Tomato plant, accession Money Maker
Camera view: horizontal (90 deg, fisheye); turntable rotation: 300 degrees
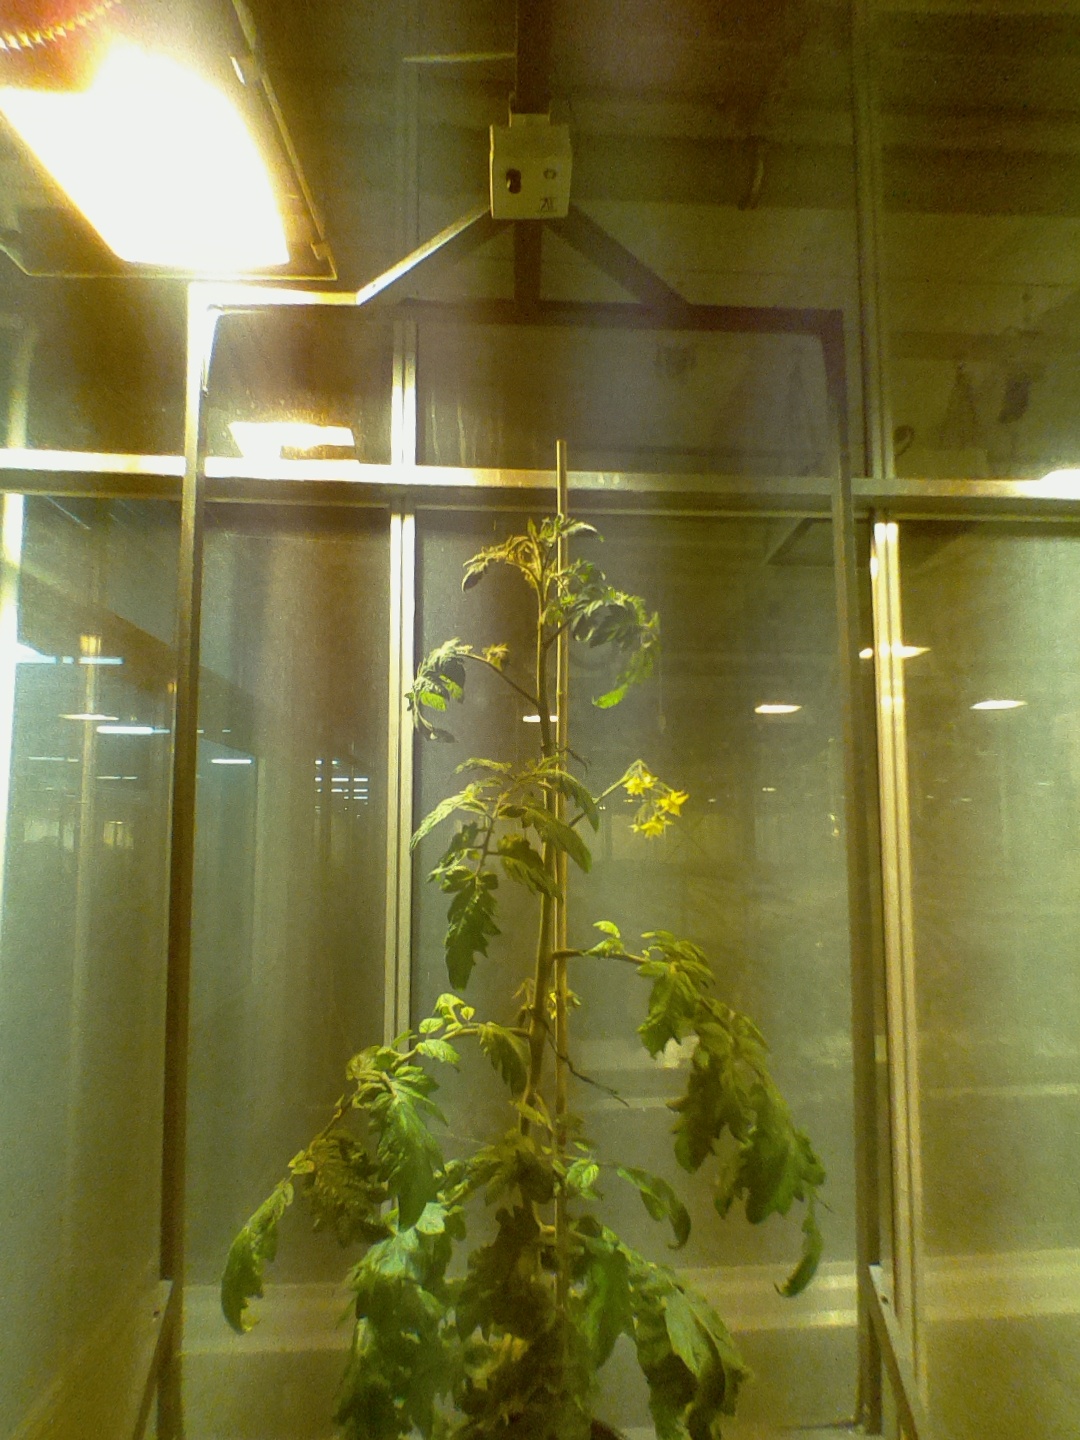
BBCH growth stage 69: End of flowering, 90%-100% of flowers open, more petals falling